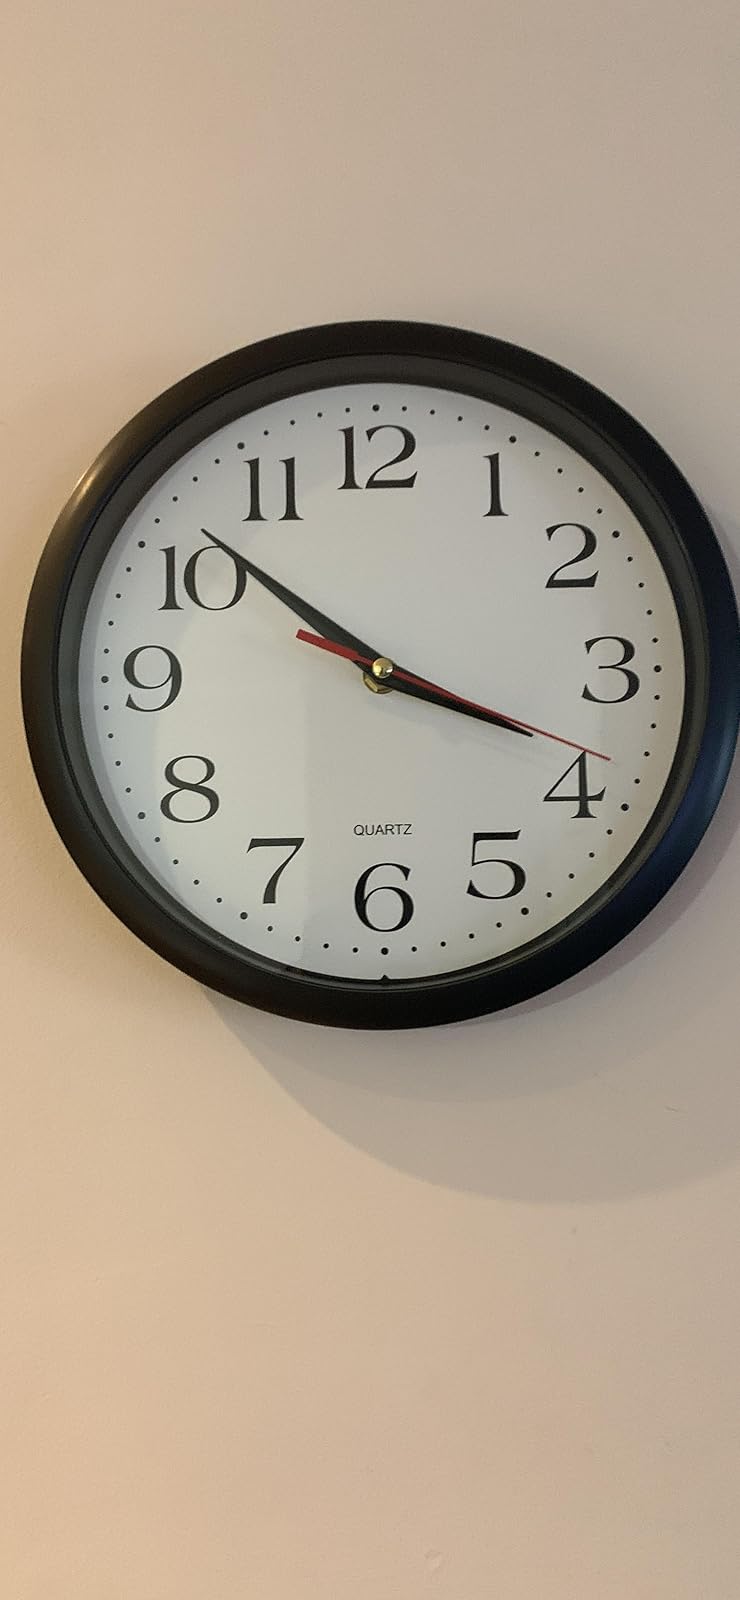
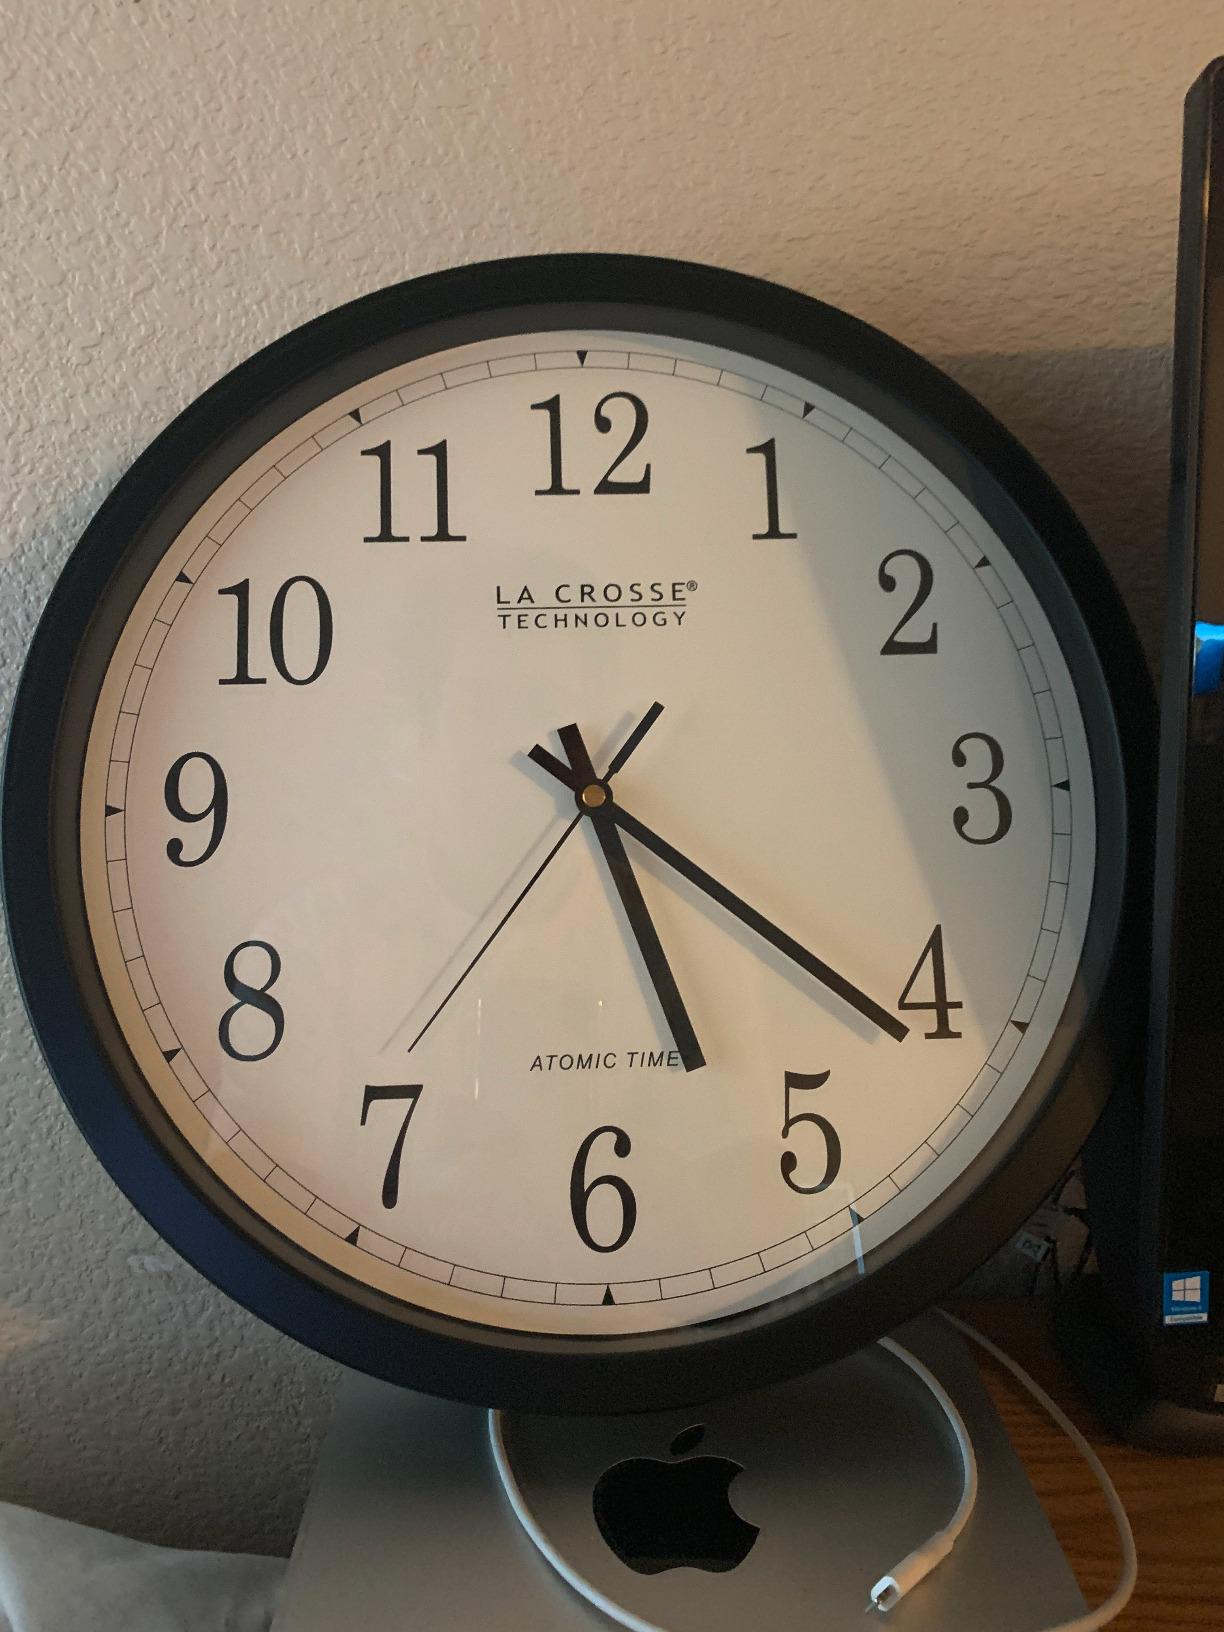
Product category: clock
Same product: no